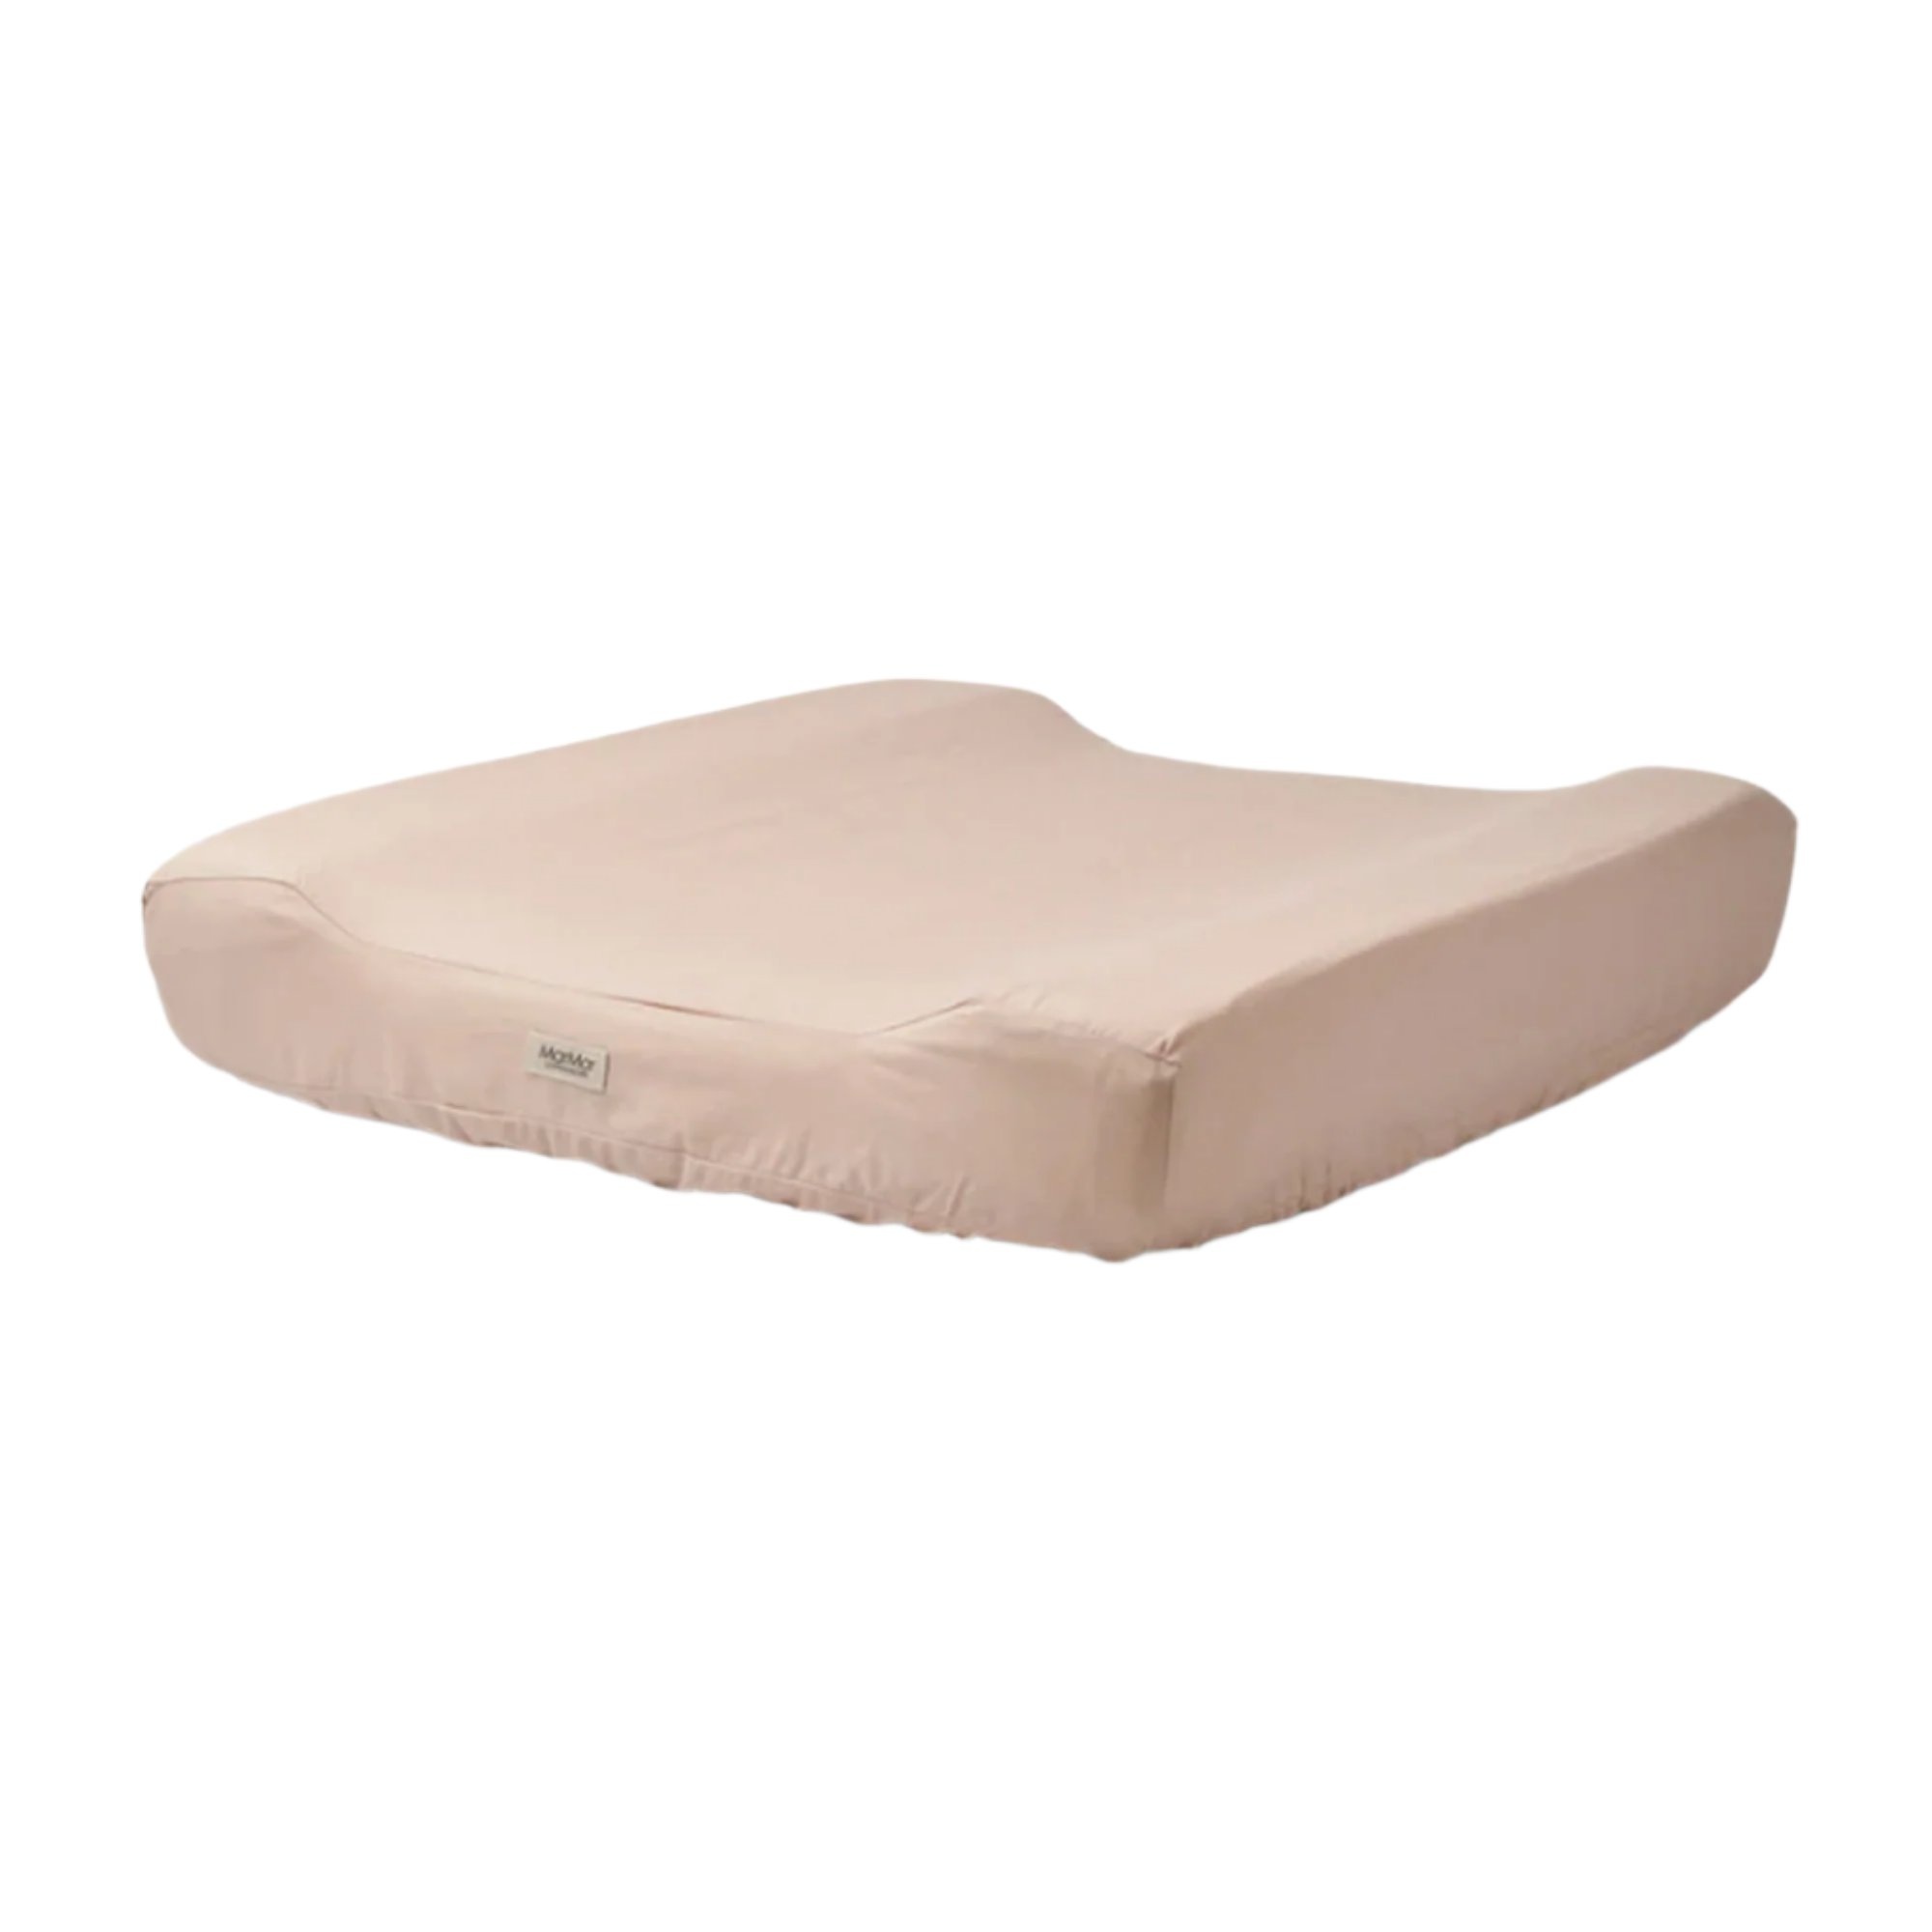
MarMar Copenhagen Changing Cushion Cover
This contemporary and stylish Changing Cushion Cover by Danish brand MarMar Copenhagen, has a rubber bottom edge, making it easy to put on and take off. This changing cushion cover is certified according to Standard 100 by OEKO-TEX® & contains organic cotton MarMar Copenhagen Changing Cushion Cover Available in different colours Kind to your little ones skin 100% Natural material and breathable quality Easy to match with any bedroom/ nursery decor Specifications: Measurements: H: 9cm x Width: 50cm x L: 64cm Material: 100% Organic Cotton T ightly woven and crispy cotton quality Care instructions: Machine wash 60°C - Do not tumble dry | Wash with similar colours - Do not bleach - Warm iron - Iron on reverse - Do not dry clean
Brand: MarMar Copenhagen
Category: Baby & Toddler > Diapering > Changing Mat & Tray Covers > Changing Mat Covers